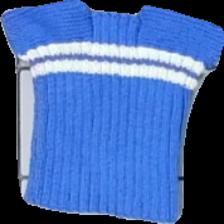
View: back
Type: Sweater
Category: Children
Brand: Missing
Colors: Blue, White
Material: 74% wool 26% nylone
Pattern: Striped
Cut: Regular
Season: All
Holes: Major
Damage: hål
Damage location: bottom center
Price range: <50
Recommended usage: Export
Description: blå tjock stickad t-shirt med ränder på, hål fram
Comment: egengjord